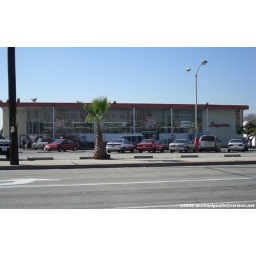
an old market as you can see from the Liquors sign at the end of the building. Photo by michaelpoulin@verizon.net